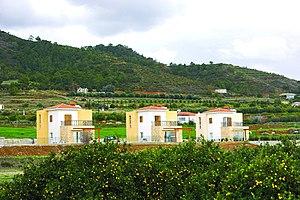
Argáka est un village de Chypre de plus de 1 078 habitants.